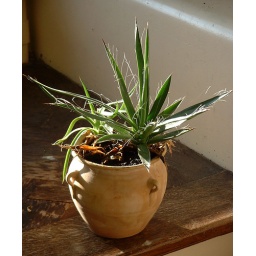
Cactus Plant in unglazed ceramic pot on a wooden sill, back lit by crisp sunshine.